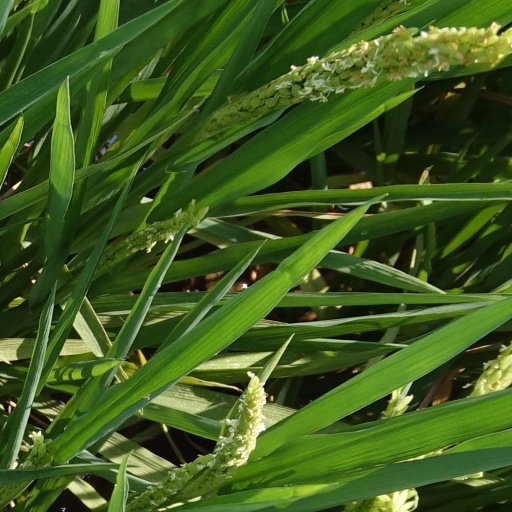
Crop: rice